Parrot

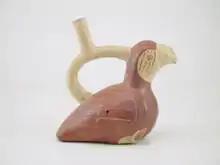
Moche parrot, 200 CE Larco Museum Collection Lima, Peru

Only the monk parakeet and five species of lovebirds build nests in trees, and three Australian and New Zealand ground parrots nest on the ground. All other parrots and cockatoos nest in cavities, either tree hollows or cavities dug into cliffs, banks, or the ground. The use of holes in cliffs is more common in the Americas. Many species use termite nests, possibly to reduce the conspicuousness of the nesting site or to create a favourable microclimate. In most cases, both parents participate in nest excavation. The length of the burrow varies with species, but is usually between in length. The nests of cockatoos are often lined with sticks, wood chips, and other plant material. In the larger species of parrots and cockatoos, the availability of nesting hollows may be limited, leading to intense competition for them both within the species and between species, as well as with other bird families. The intensity of this competition can limit breeding success in some cases. Hollows created artificially by arborists have proven successful in boosting breeding rates in these areas. Some species are colonial, with the burrowing parrot nesting in colonies up to 70,000 strong. Coloniality is not as common in parrots as might be expected, possibly because most species adopt old cavities rather than excavate their own.